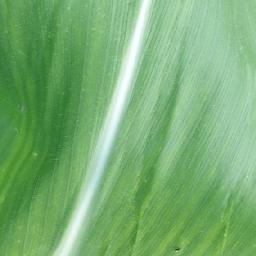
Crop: corn
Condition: (maize)_healthy